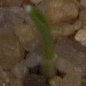
Label: common_wheat